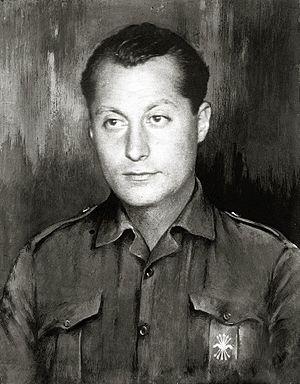
José Antonio Primo de Rivera y Sáenz de Heredia, né le 24 avril 1903 à Madrid et mort le 20 novembre 1936 à Alicante, est un homme politique espagnol, fils du général Miguel Primo de Rivera et fondateur de la Phalange espagnole. Il est mort exécuté le 20 novembre 1936 à Alicante, au début de la guerre d'Espagne.